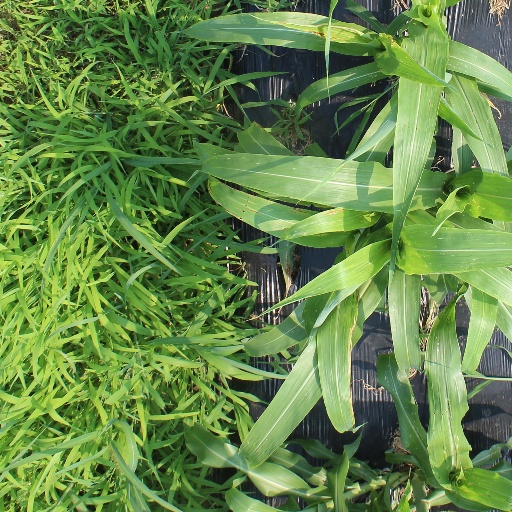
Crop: sorghum